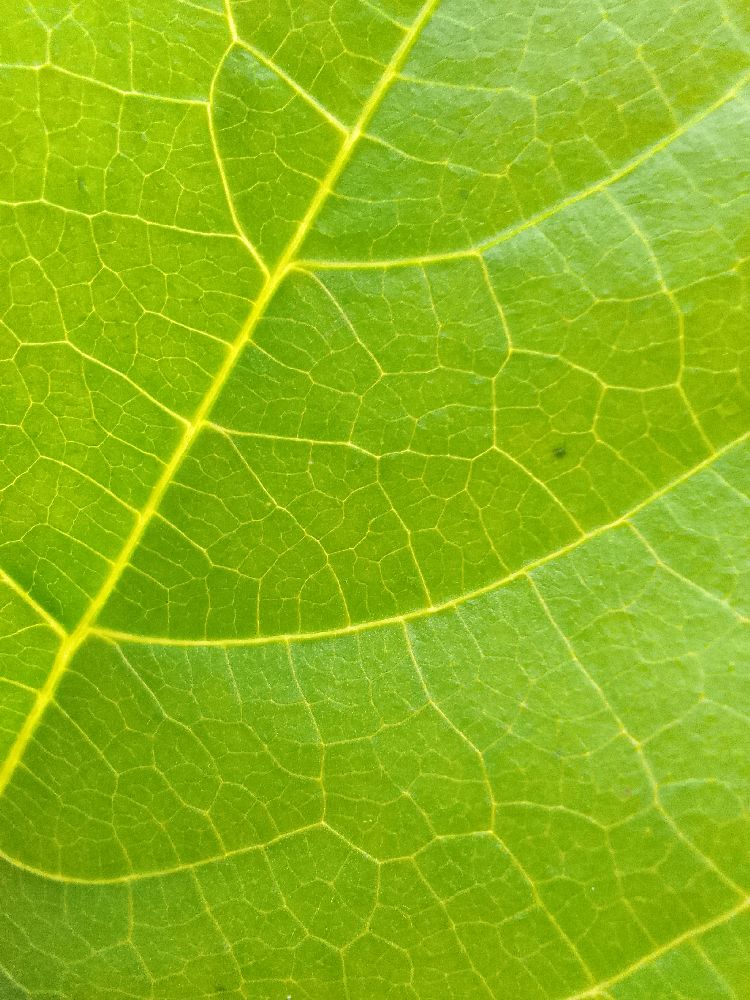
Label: healthy